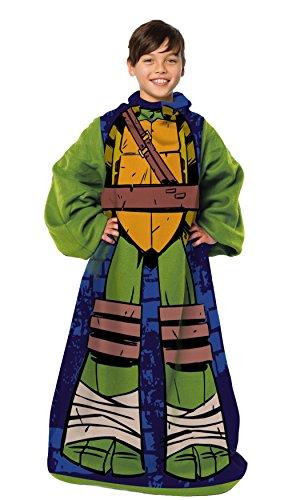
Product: Nickelodeon Youth Comfy Throw Blanket with Sleeves Teenage Mutant Ninja Turtles, Being Leo, Multi Color
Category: Home & Kitchen | Bedding | Kids' Bedding | Blankets & Throws | Wearable Blankets
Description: Teenage Mutant Ninja Turtles "Being Leo" Design.
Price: $22.95
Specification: ProductDimensions:48x48x0.1inches|ItemWeight:1.1pounds|ShippingWeight:1.25pounds(Viewshippingratesandpolicies)|Department:bedandbath|Manufacturer:TheNorthwestCompany|ASIN:B00JA0YU3O|DomesticShipping:ItemcanbeshippedwithinU.S.|InternationalShipping:ThisitemcanbeshippedtoselectcountriesoutsideoftheU.S.LearnMore|Itemmodelnumber:TNT023000001RET